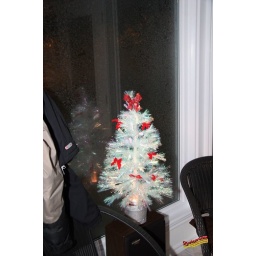
Little tree reflected in the window C20071224 012